Battle of Fariskur (1219)

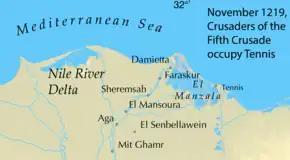
Fariskur is about from Damietta upriver

On 29 August, the main detachment set out for Fāriskūr under the theoretical command of John of Brienne, the king of Jerusalem. Cardinal Pelagius, Patriarch Ralph of Jerusalem and James of Vitry were also present. The vanguard, which included the Templar contingent, was commanded by Henry de Bohun. The army was divided into "battles", each led, according to the "Estoire d'Eracles", by an experienced commander.